Military career of Hugo Chávez

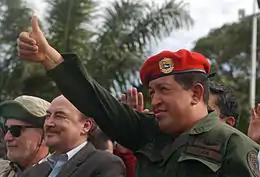
Chavez in uniform, 2010

The military career of Hugo Chávez spans the seventeen years (1975–1992) that the later President of Venezuela spent in the Venezuelan army.